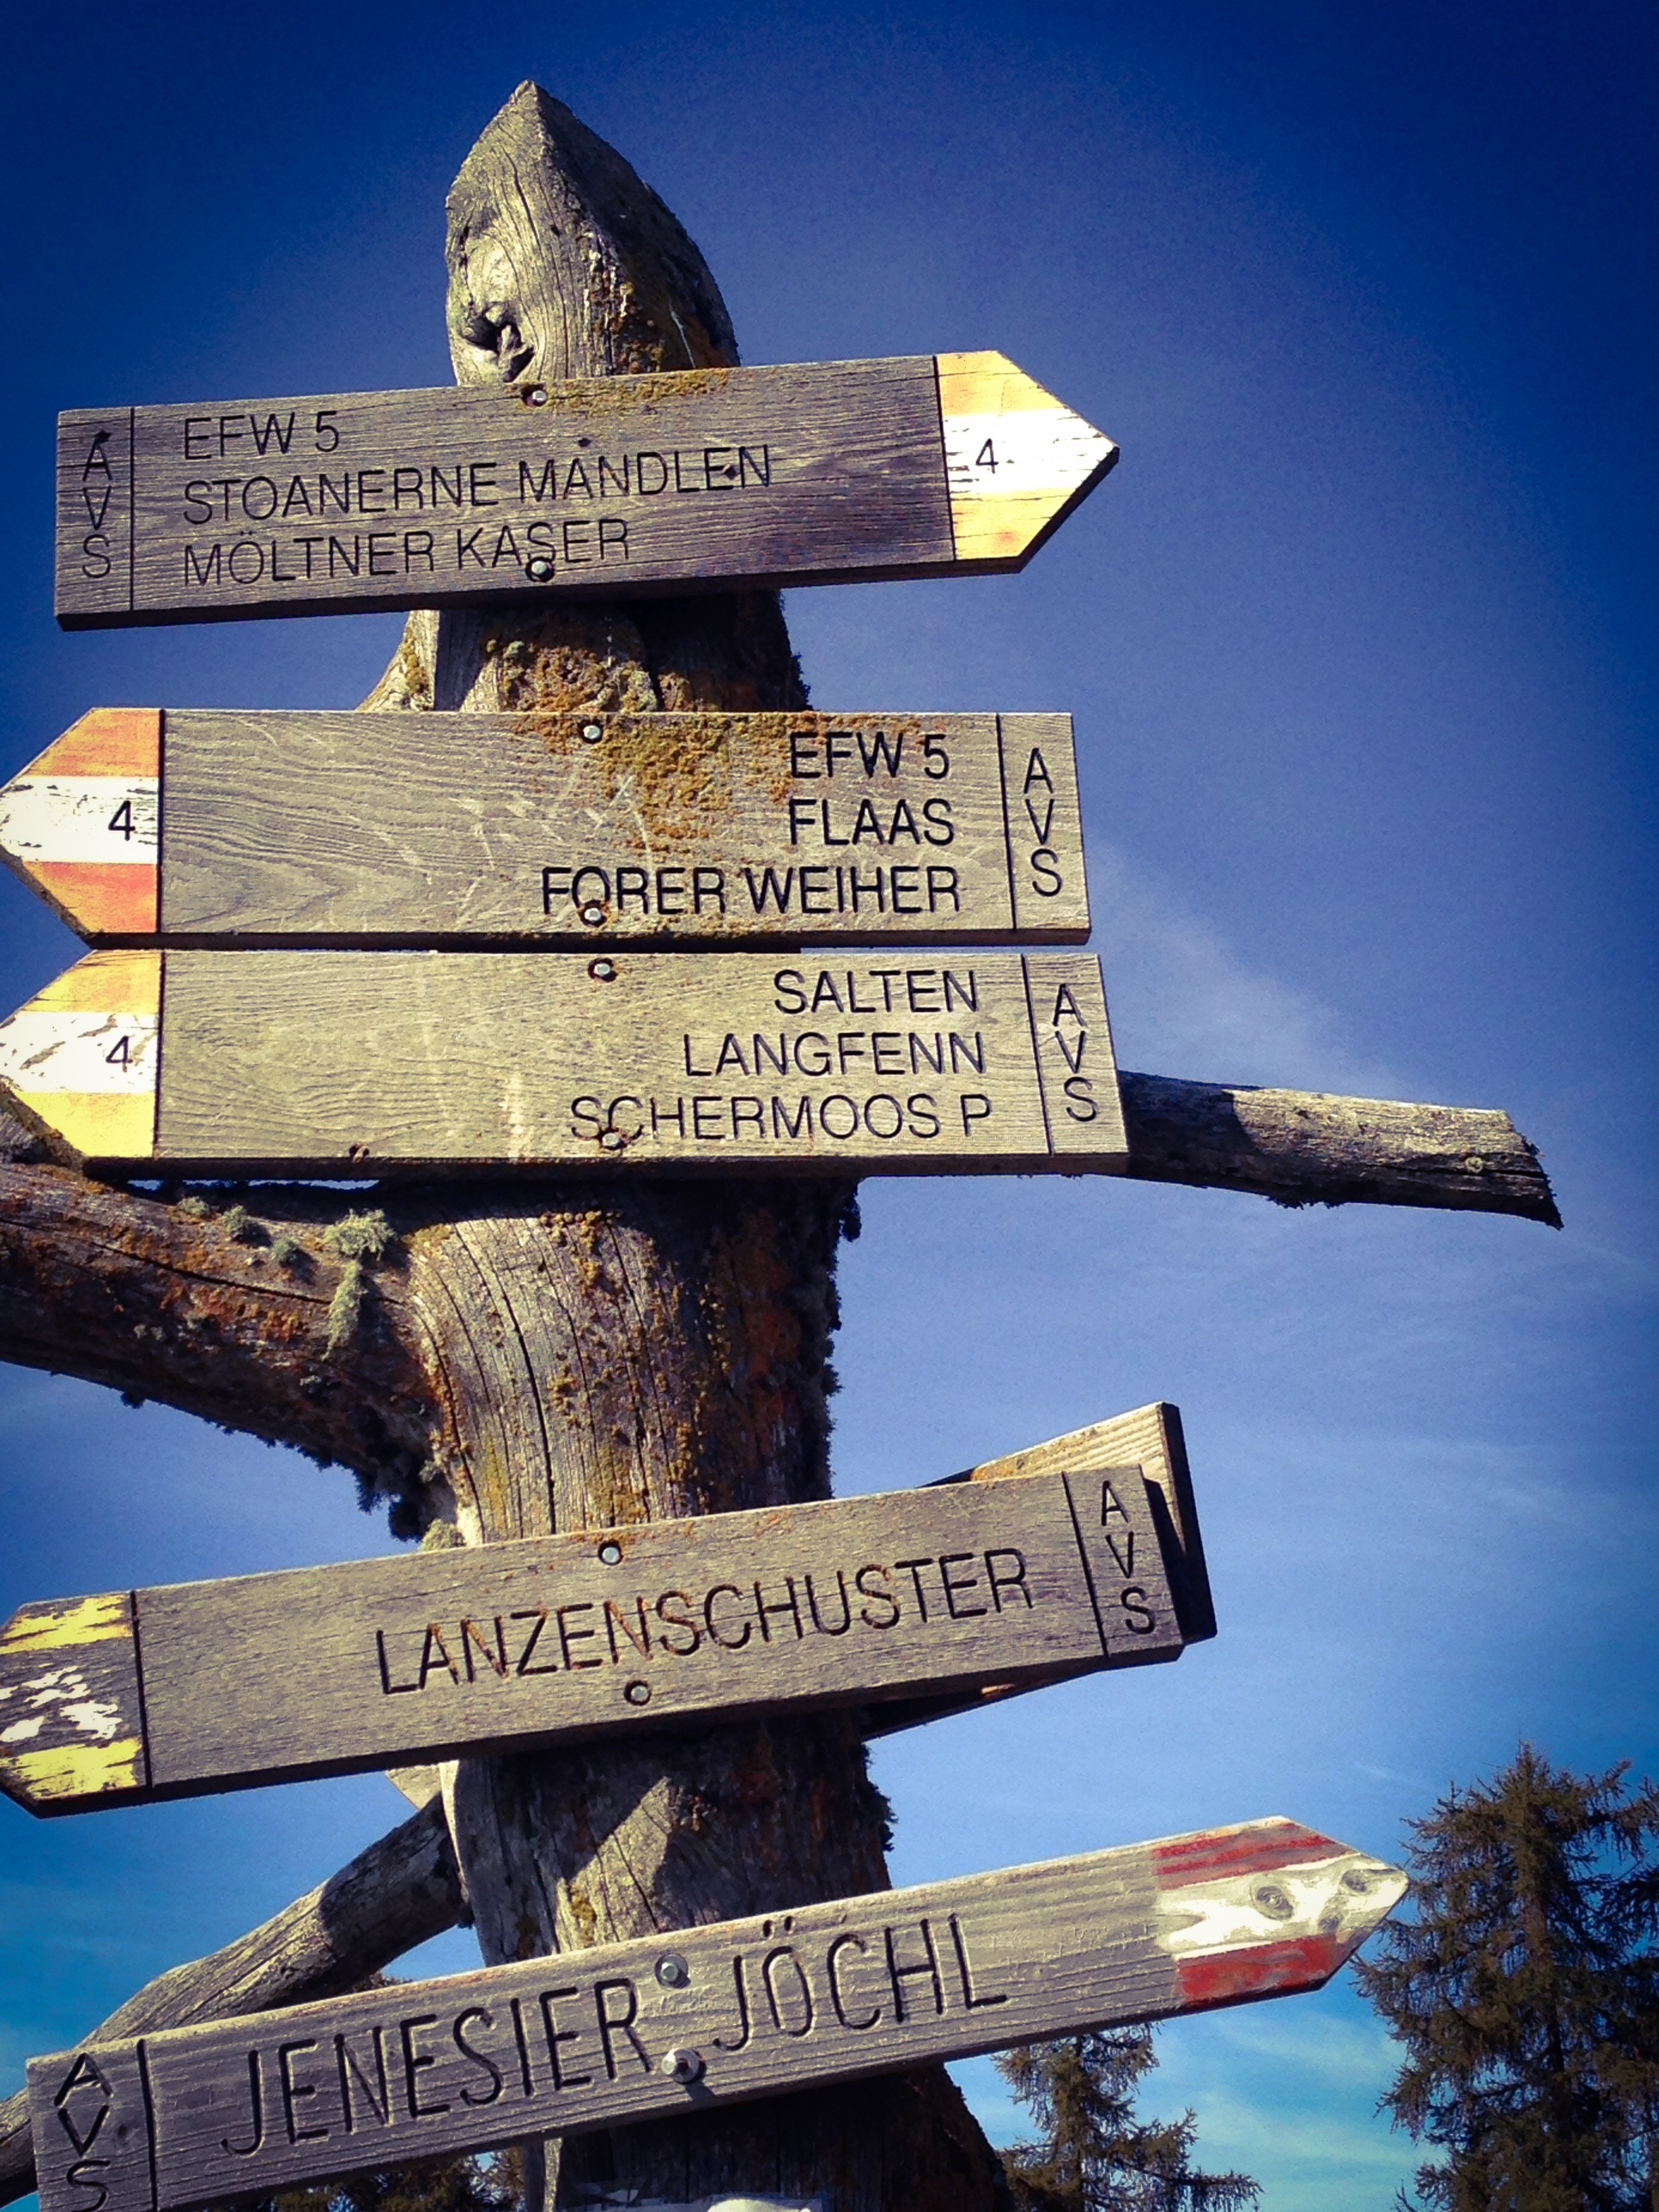
walk, sign, landmark, world, arrows, trails, road signs